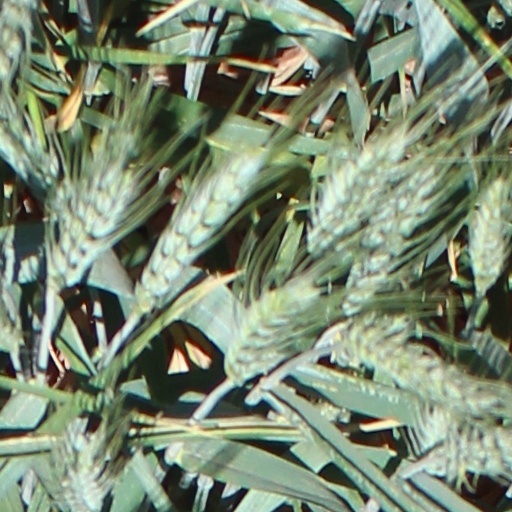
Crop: wheat